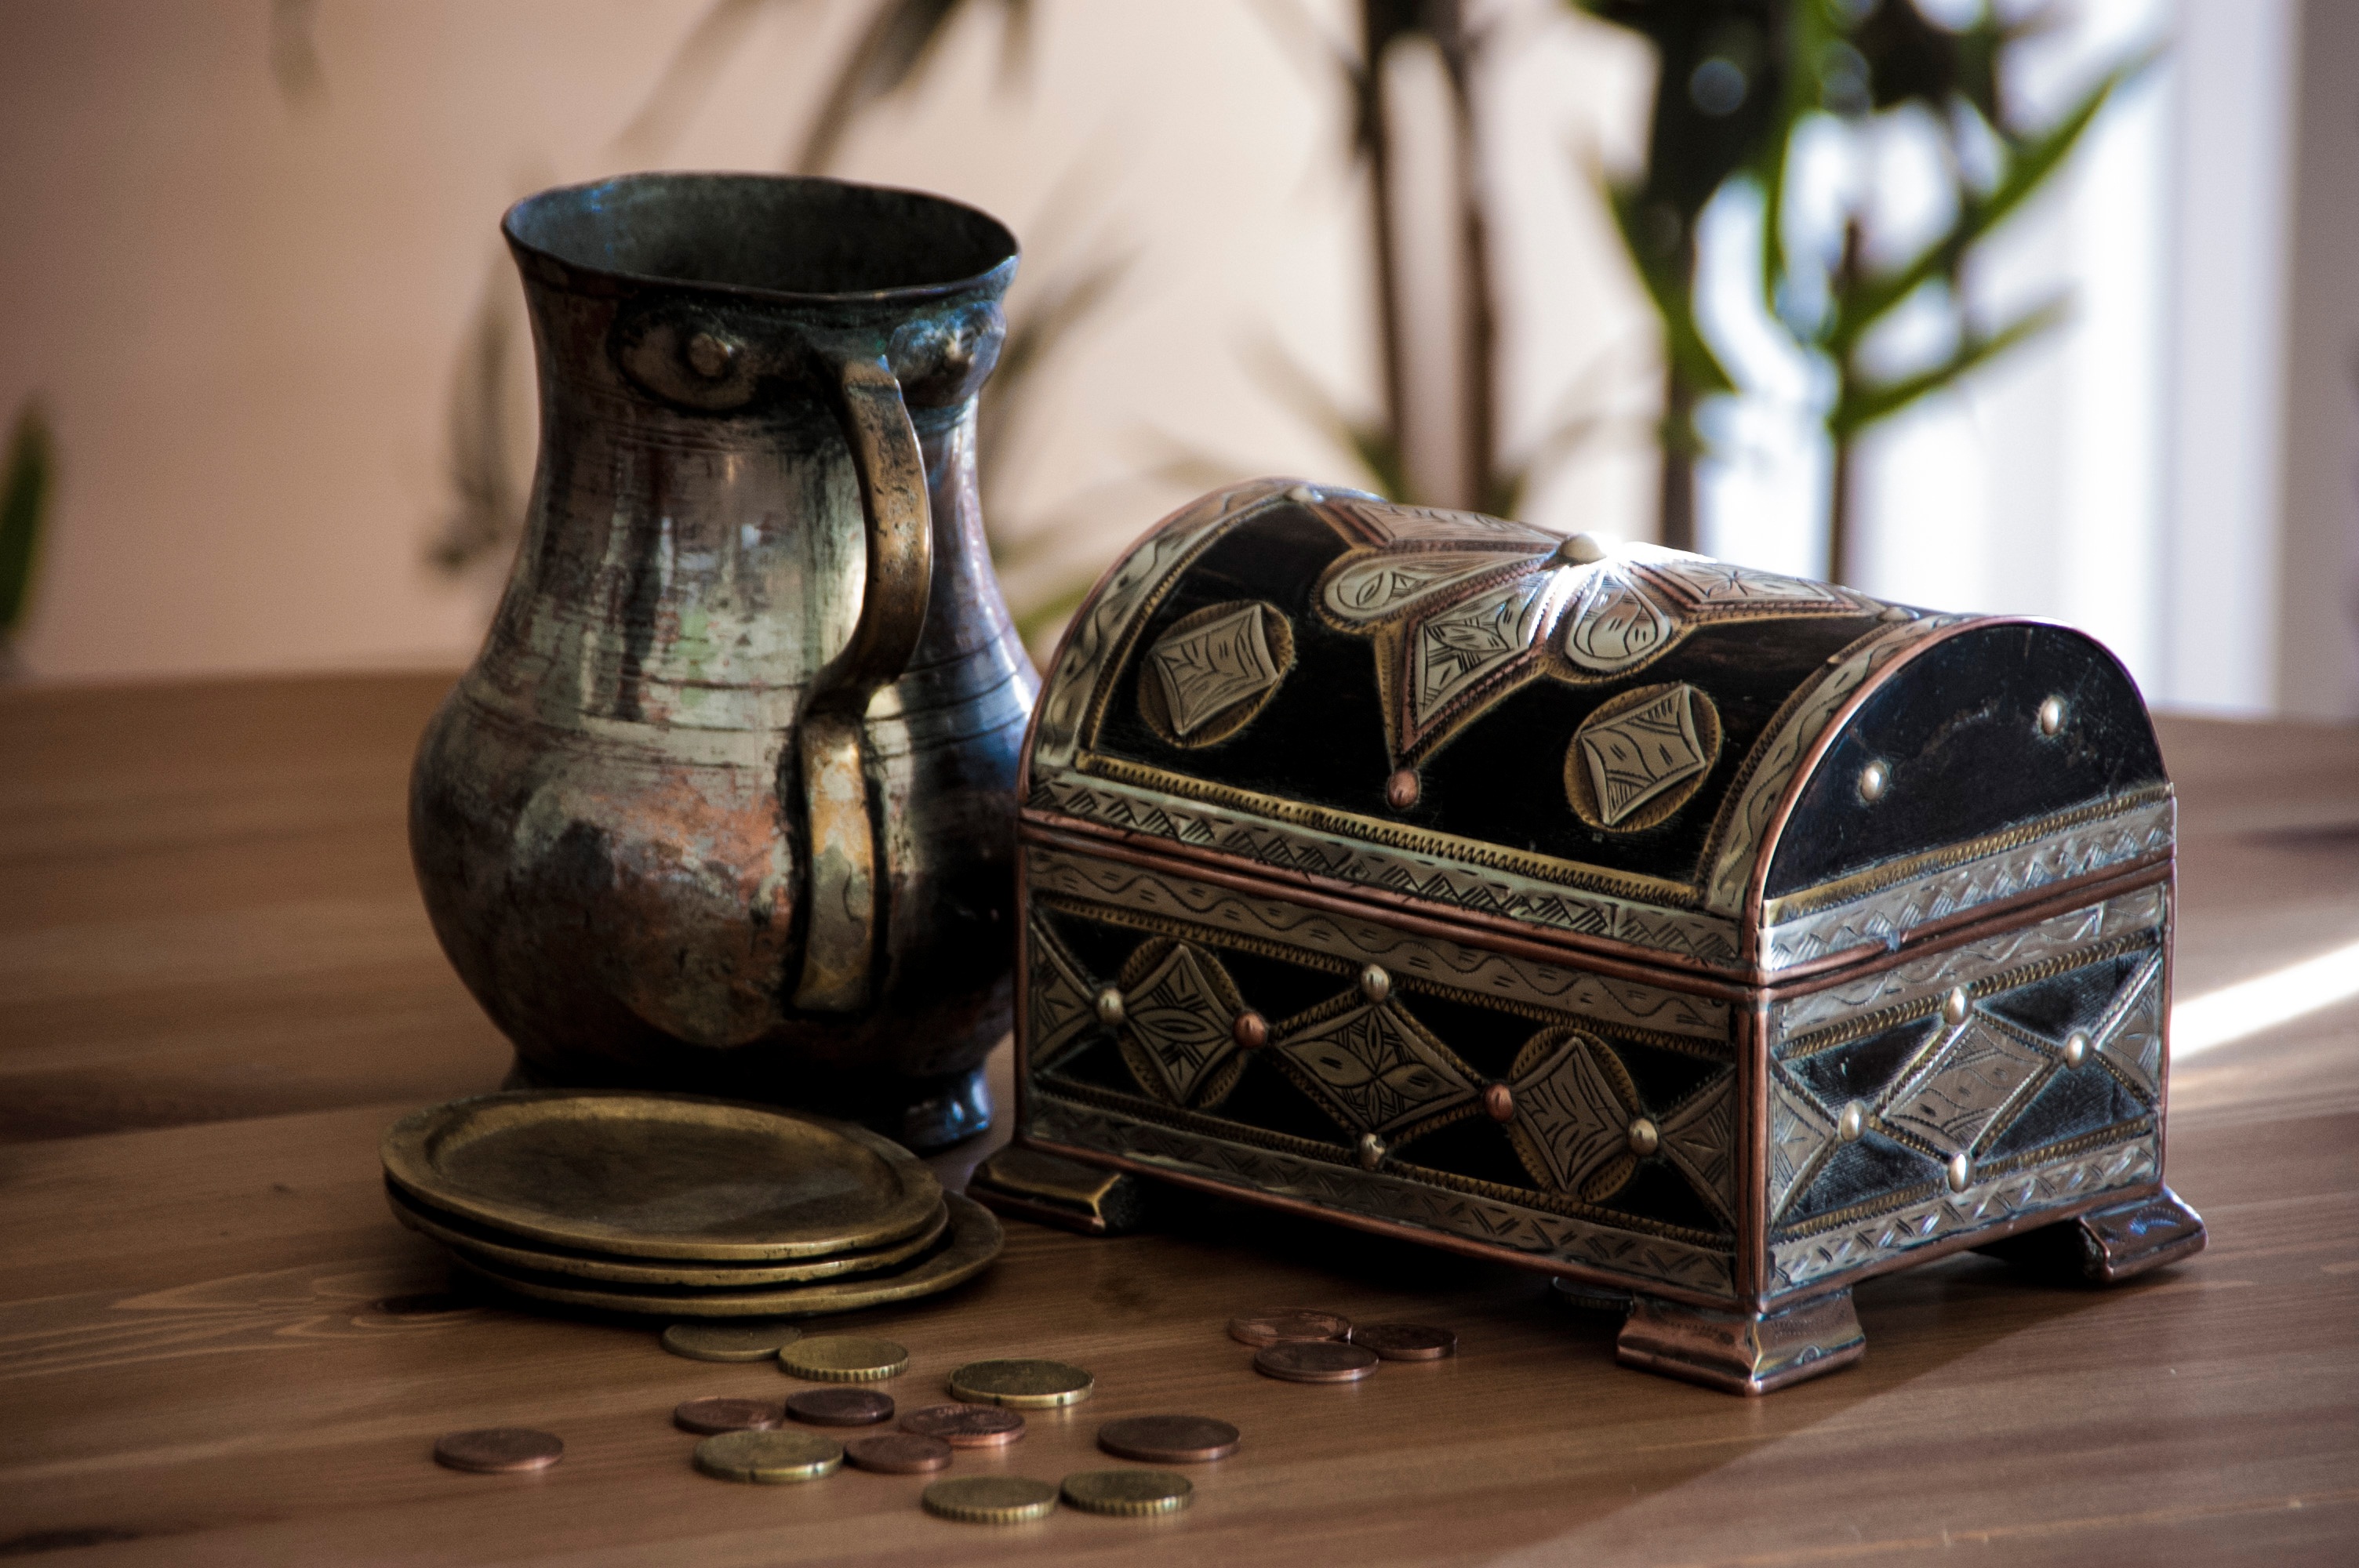
table, wood, antique, furniture, lighting, still life, painting, jug, art, classical, casket, 19th century, still life photography, art object art